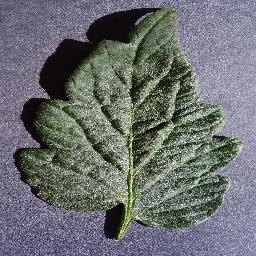
Label: Tomato___healthy